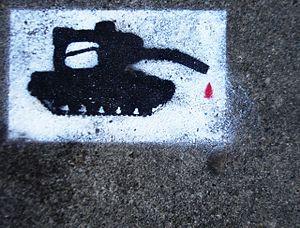
La géostratégie est d'après la définition classique du contre-amiral Pierre Célérier, « l'étude des rapports entre les problèmes stratégiques et les facteurs géographiques ».